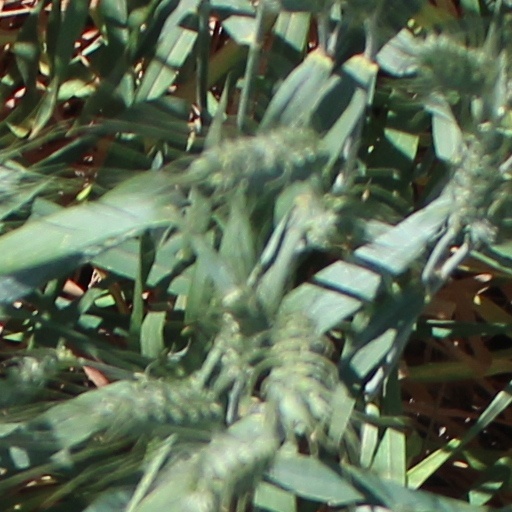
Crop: wheat